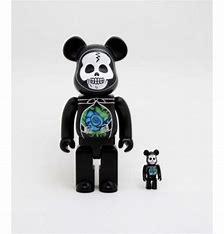
Brand: Suicoke
Model: 100